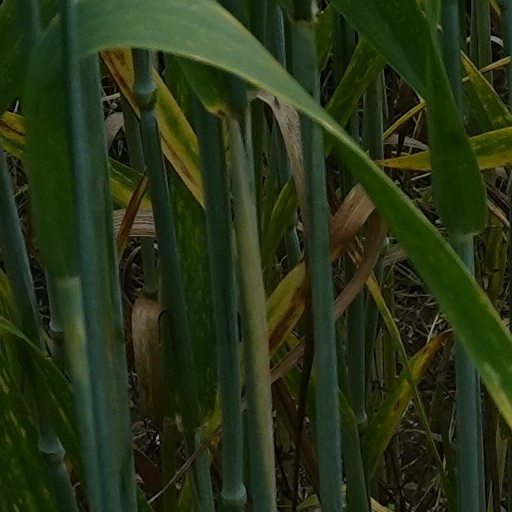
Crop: wheat